The Pleasure Garden (1961 film)

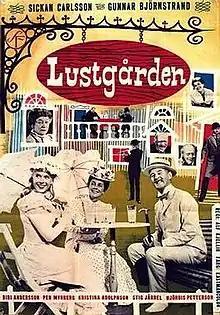
Theatrical release poster

The Pleasure Garden is a 1961 Swedish comedy film directed by Alf Kjellin and written by Ingmar Bergman.